Burrs Country Park railway station

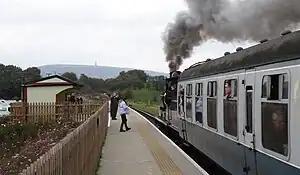
L&YR Class 27 52322 passes during the Autumn Steam Gala in October 2017

Burrs Country Park railway station is a stop on the heritage East Lancashire Railway. It is sited close to the 36 hectare (86 acre) Burrs Country Park site, on the banks of the River Irwell, in the town of Bury, Greater Manchester, England.